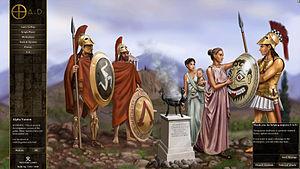
Capture d'écran du jeu vidéo 0 A.D. (jeu de stratégie historique en temps réel portant sur l'Antiquité) montrant le menu principal affiché au lancement du jeu. Capture d'écran réalisée sur une version du jeu remontant à 2011.